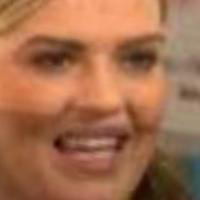
Age group: age 21-30